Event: Nepal Earthquake
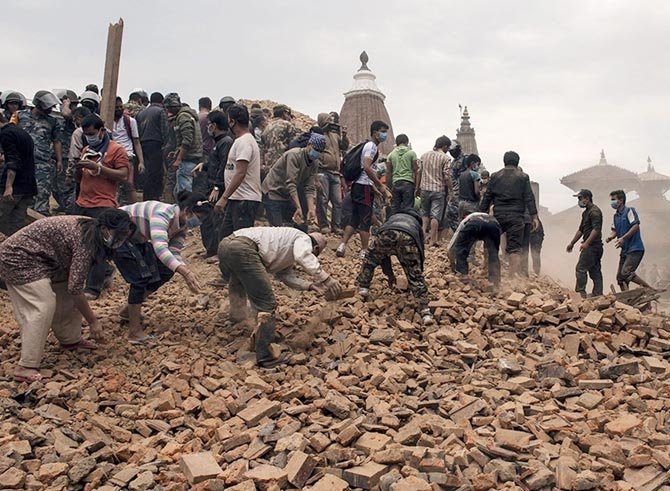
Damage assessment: damage